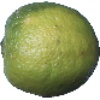
Label: limes